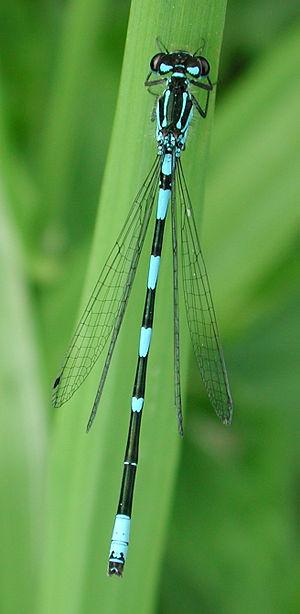
Coenagrion pulchellum, l'agrion exclamatif ou l'agrion joli, est une espèce d'insectes odonates zygoptères de la famille des Coenagrionidae.